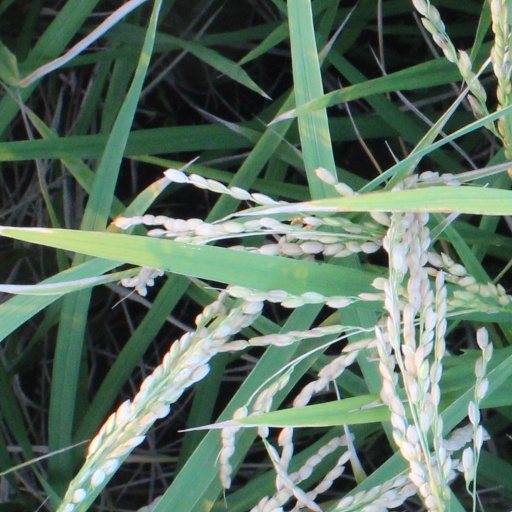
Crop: rice